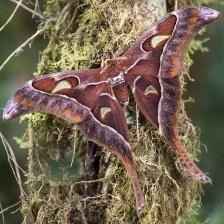
Species: HERCULES MOTH